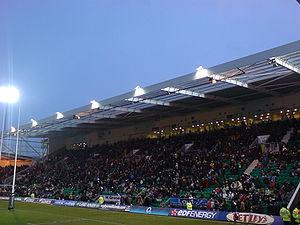
Le Franklin's Gardens est un stade multi-fonctions localisé à Northampton. Ce stade de 15 500 places accueille principalement les rencontres à domicile du club des Northampton Saints.